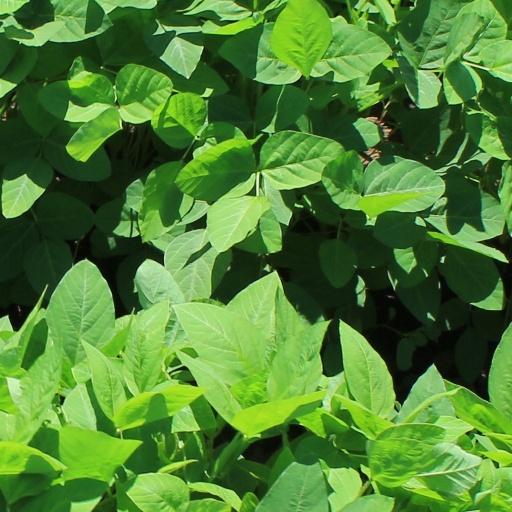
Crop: soybean